Baron Annaly

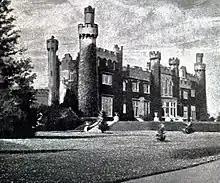
Luttrellstown Castle - the family seat

The heir apparent is the present holder's only son Luke Henry White (born 1990).